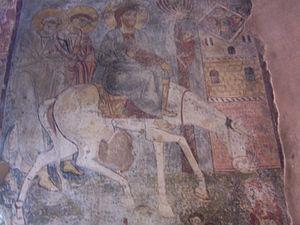
Fresque du monastère de Myriokefala (Crète)
Le Monastère de Myriokefala est un monastère orthodoxe de Crète. Il est situé dans le village de Myriokefala et continue à être un des principaux lieux de pèlerinage de la région.